Team LeMans

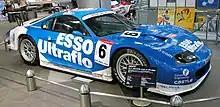
ESSO Ultraflo Supra (2002)

Team LeMans first entered the All Japan Grand Touring Car Championship on its inaugural season in 1994, fielding a production based Nissan 300ZX-LM in the GT1 class with FedEx as their primary sponsor. The team took three top-10 finishes with Masami Kageyama and finished 17th in the drivers standings. Kageyama and the 300ZX returned to compete in the following year, but the team failed to score any points and was not classified in the standings.